West Side Lumber Company railway

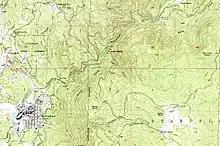
Route in 1948

The West Side Flume & Lumber Company was founded in May 1898 to log of land outside of the town of Carter (now called Tuolumne). A long gauge railroad was laid into the woods east of the town.